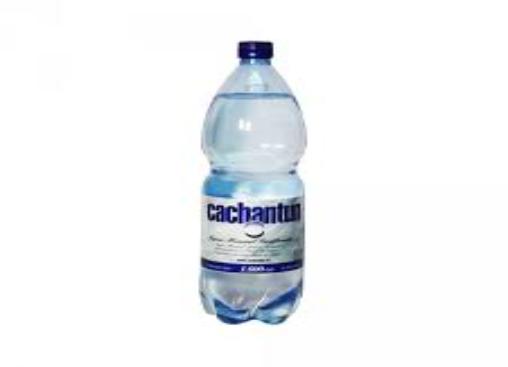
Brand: Cachantun
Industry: Food